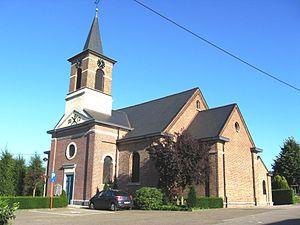
Romercourt, en néerlandais Romershoven est une section de la commune belge de Hoeselt située en Région flamande dans la province de Limbourg.